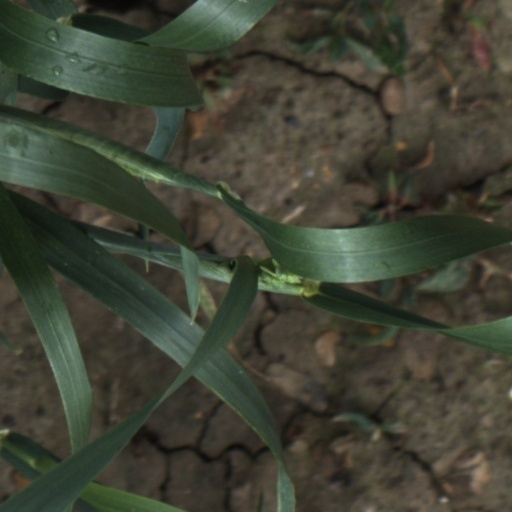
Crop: wheat